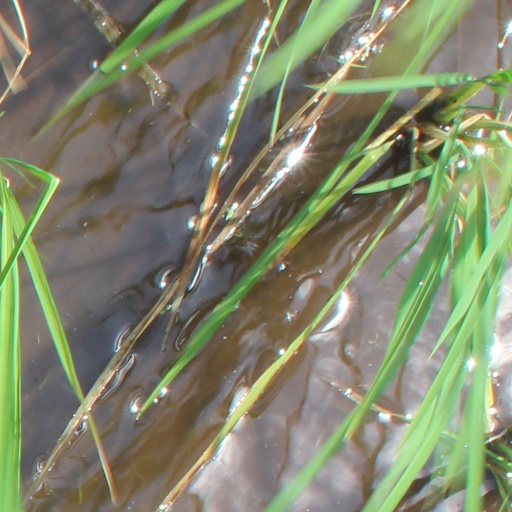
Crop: rice